Finkelstein reaction

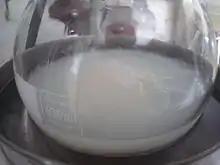

The Finkelstein reaction, named after the German chemist Hans Finkelstein, is a type of S2 reaction (substitution nucleophilic bimolecular reaction) that involves the exchange of one halogen atom for another. It is an equilibrium reaction, but the reaction can be driven to completion by exploiting the differential solubility of various halide salts, or by using a large excess of the desired halide.